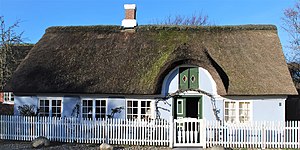
Sønderho
Sønderho
Sønderho er den sydligste by på Fanø med 285 indbyggere. Den ligger i Fanø Kommune og hører til Region Syddanmark.